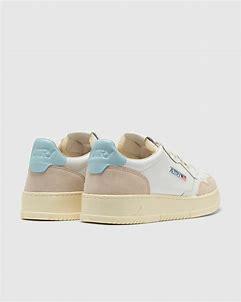
Brand: Autry
Model: Action Shoes Autry Action Medalist 1